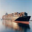
Label: ship